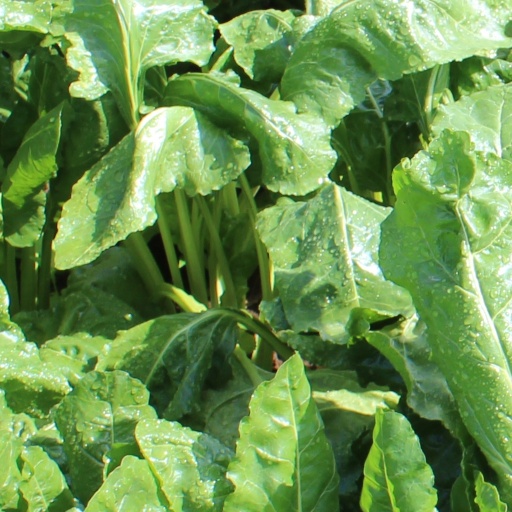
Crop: sugar beet